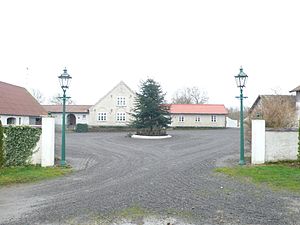
Store Hallegård
St. Hallegård 2008
Store Hallegård matr. 1a mfl. hovedejerlavet Olsker. Gården er en af de oprindelige 17 proprietærgårde på Bornholm.